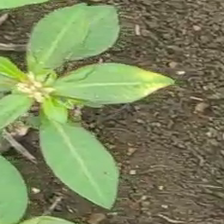
Weed species: Moti_dudhi(Euphorbia_geneculata_L)